Rainer Wend

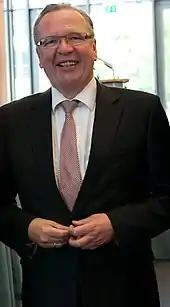
Wend in 2012

Rainer Wend (born 8 March 1954) is a German politician of the Social Democratic Party (SPD) and currently lobbyist for Deutsche Post DHL. From 2002 to 2005, he was chairman of the Bundestag-Committee Economics and Labour as well as spokesman of the SPD parliamentary party on Economic Affairs from 2005 till 2009. In July 2012, he was elected President of European Movement Germany.